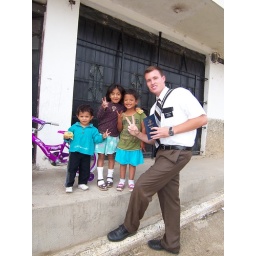
The little girl in the green shirt about stole my heart...